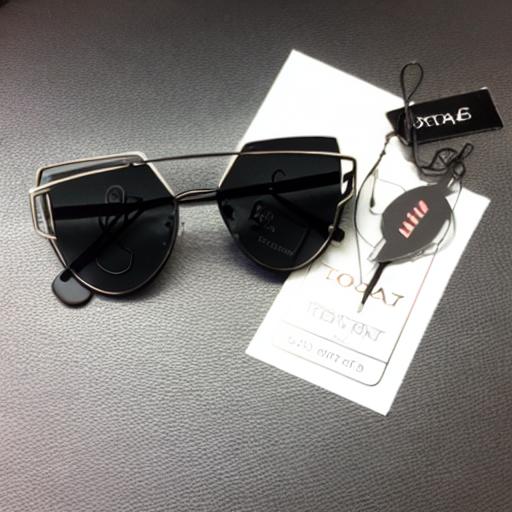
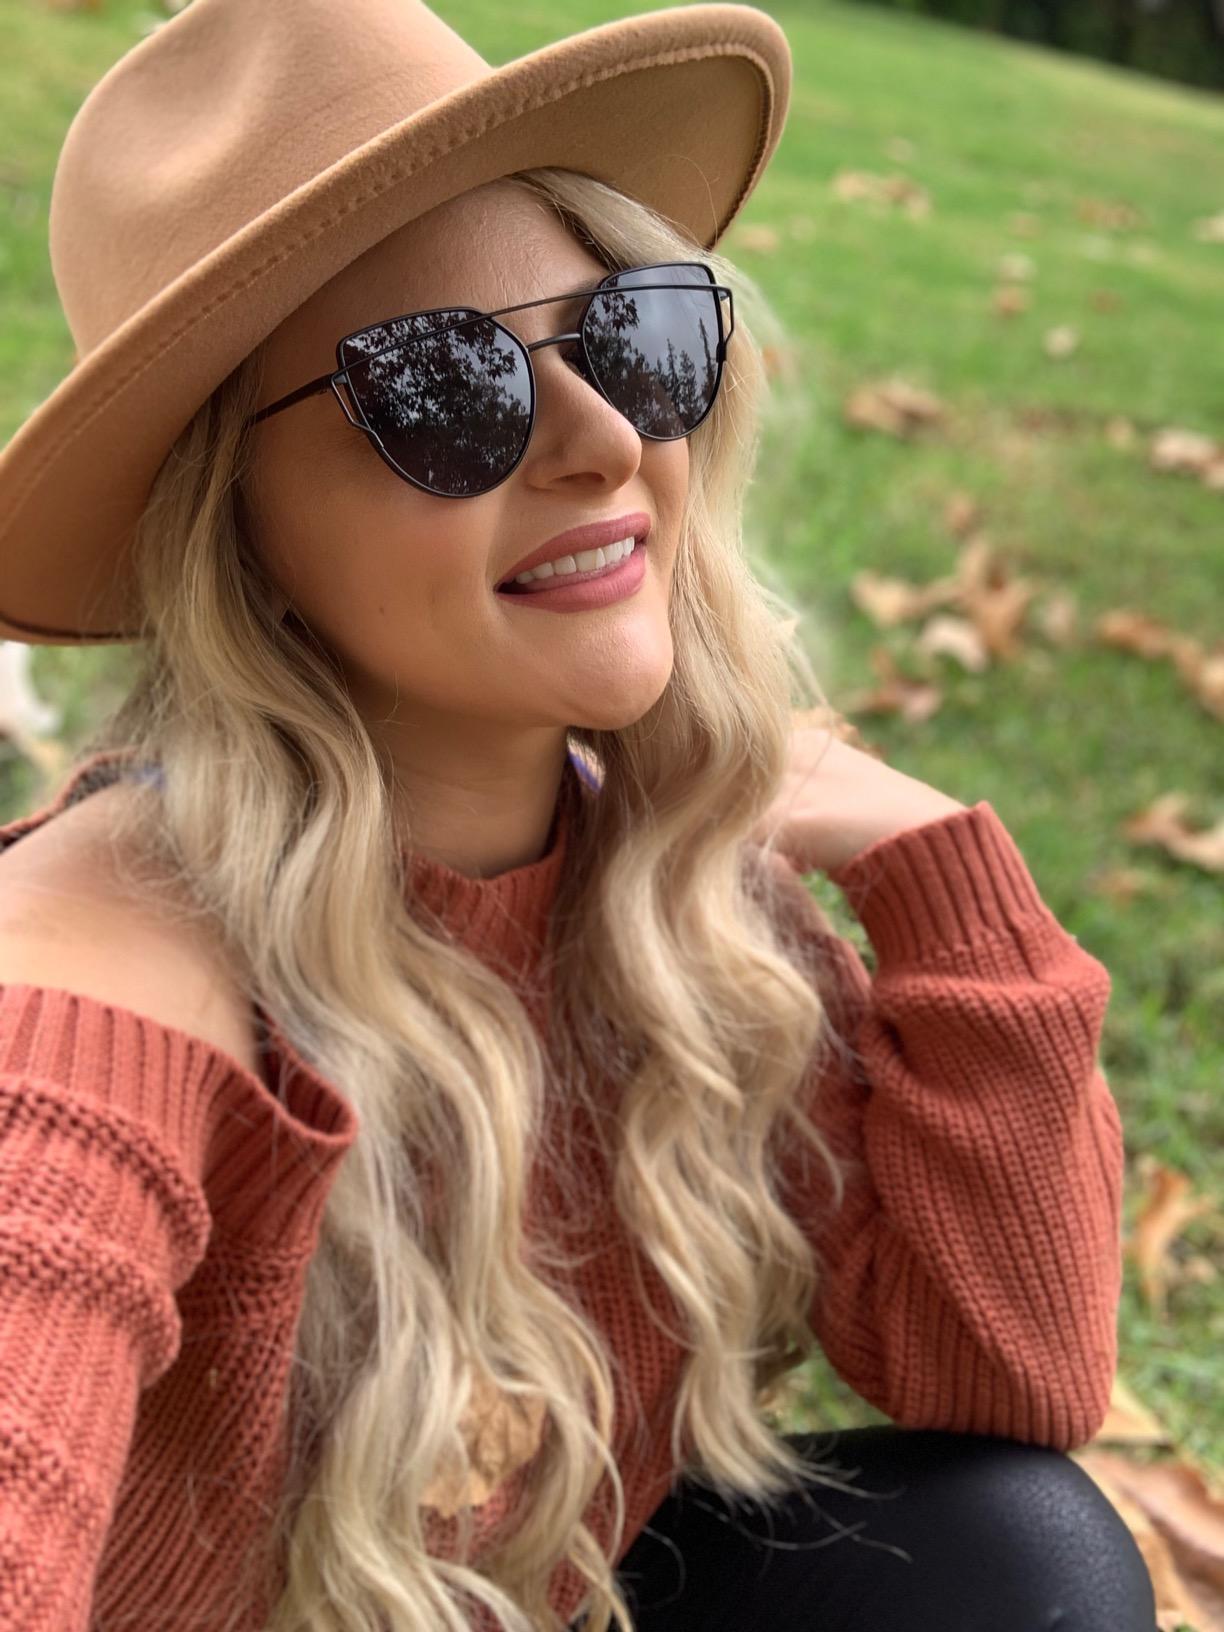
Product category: accessories_sunglasses
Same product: no